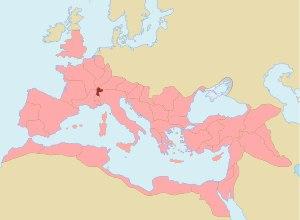
Les Alpes pennines, ou généralement Alpes valaisannes pour leur partie septentrionale, sont un massif des Alpes. Le terme désigne également une ancienne province romaine ; la graphie française ne permet pas de faire la distinction entre les deux, mais l'on trouve parfois l'orthographe « Alpes Poenines » pour désigner la province.